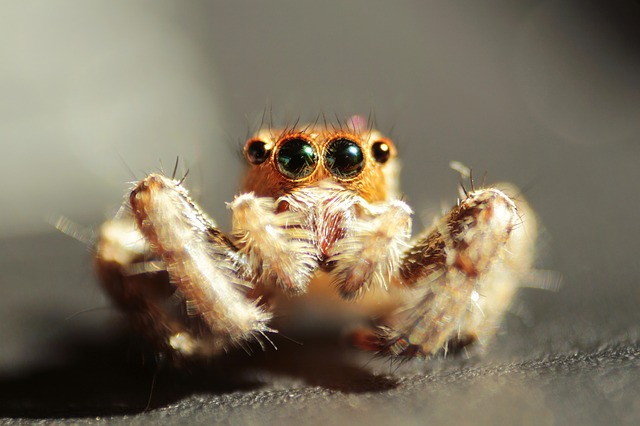
Label: spider